Neslihan Muratdağı

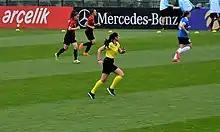
Neslihan Muratdağı officiating the friendly match Turkey women's national team (red/black) against Estonia (blue/black) at the TFF Riva Facility on 7 April 2018.

In 2014, she was nominated a FIFA-listed referee. She was appointed referee at the 2015 UEFA Women's Under-17 Special Preparation Tournament, UEFA Women's Under-17 Championship qualification matches of 2017 Group 11, 2018 Group 9 and 2019 Group 8. She was named referee at the 2019 World High School Football Championship held in Belgrade, Serbia. Muratdağı officiated the international friendly matches of women's teams Jordan vs Japan at Amman in November 2017, Jordan vs Taiwan at Amman in March 2018, and Turkey vs Estonia at Istanbul in April 2018. At the 2018–19 UEFA Women's Champions League knockout phase match of Brøndby vs LSK Kvinner, she served as the fourth official.